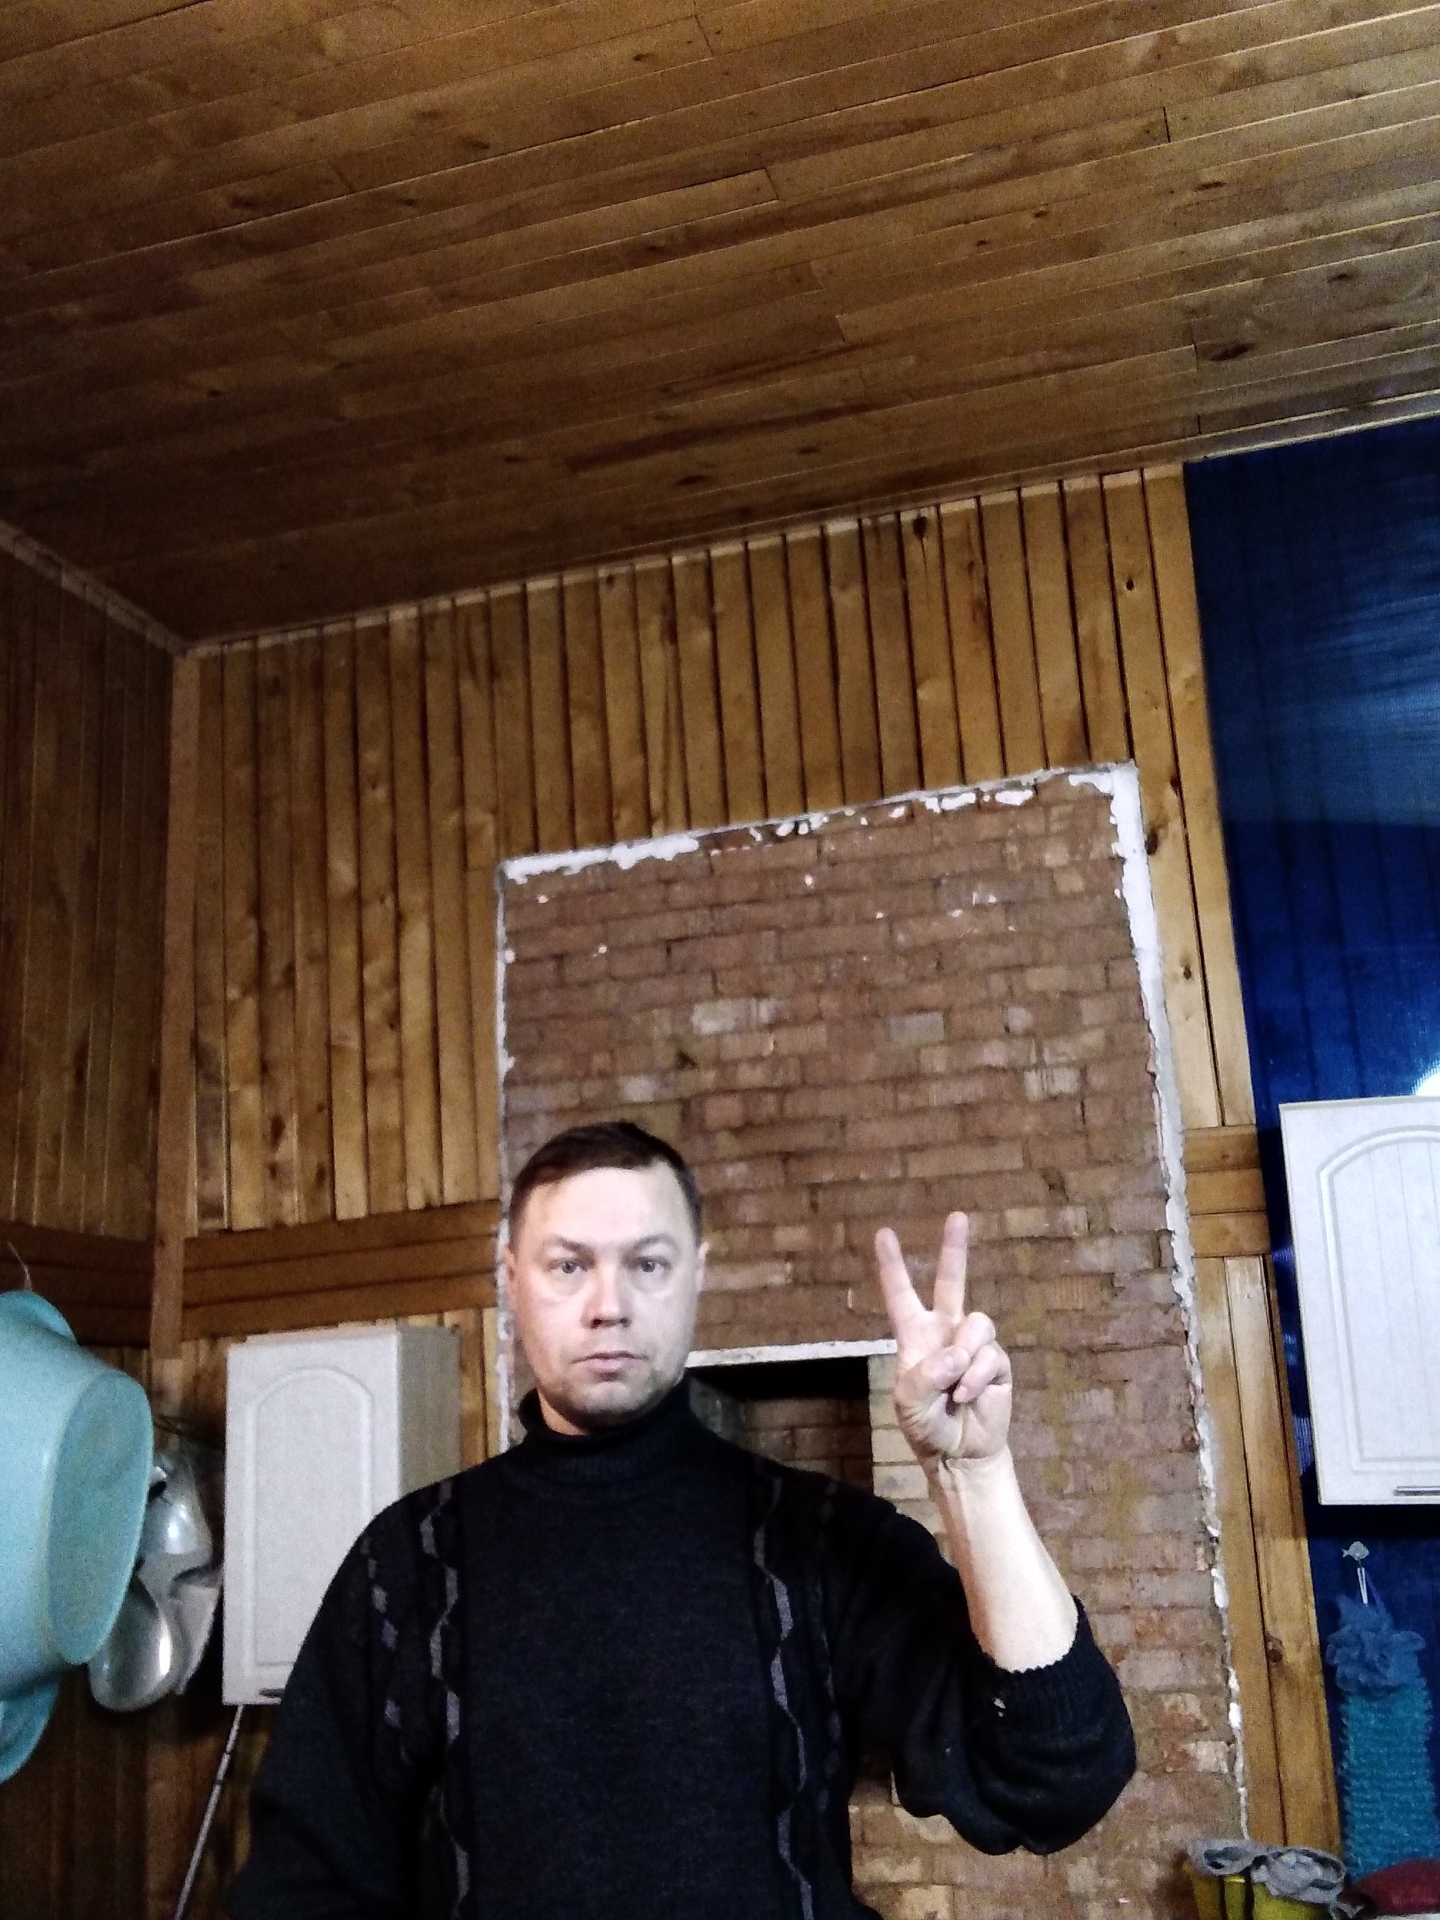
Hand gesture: peace